Mossbridge railway station

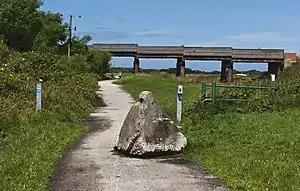
Approximate location of the former station (2016)

Mossbridge railway station was located on Downholland Moss at Moss Lane, Haskayne, Lancashire, England. The Southport & Cheshire Lines Extension Railway (SCLER) opened Mossbridge on 5 April 1886 as "Barton & Halsall".